Space elevator

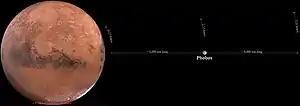
Space elevator Phobos

Phobos is tide-locked: one side always faces its primary, Mars. An elevator extending 6,000 km from that inward side would end about 28 kilometers above the Martian surface, just out of the denser parts of the atmosphere of Mars. A similar cable extending 6,000 km in the opposite direction would counterbalance the first, so the center of mass of this system remains in Phobos. In total the space elevator would extend out over 12,000 km which would be below areostationary orbit of Mars (17,032 km). A rocket launch would still be needed to get the rocket and cargo to the beginning of the space elevator 28 km above the surface. The surface of Mars is rotating at 0.25 km/s at the equator and the bottom of the space elevator would be rotating around Mars at 0.77 km/s, so only 0.52 km/s (1872 km/h) of Delta-v would be needed to get to the space elevator. Phobos orbits at 2.15 km/s and the outermost part of the space elevator would rotate around Mars at 3.52 km/s.